The End (Grimm)

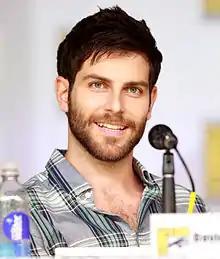
David Giuntoli said that the finale "will be a satisfying ending for fans."

Giuntoli claimed that the series finale "Was a satisfying ending to read. I think it will be a satisfying ending for fans." Giuntoli also added that the finale would feature a time jump. For her part, Bitsie Tulloch mentioned that the themes of the finale were "Family, loyalty, revenge, forgiveness. Because it's the final season you see many loose ends being tied up." She also added that "I think people will like the way it ends. It's a mostly happy ending (it can't be completely happy -- it is "Grimm" after all). There are a few things that are slightly open-ended, so it feels like everyone wins."